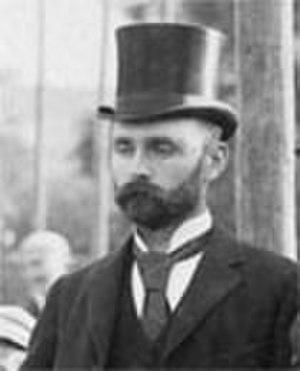
Thomas Henry Nowell Parr, né en 1864 et mort le 23 septembre 1933, est un architecte britannique, membre de l'Royal Institute of British Architects, particulièrement connu pour la conception des bâtiments de pubs de l'ouest londonien parfois pour le compte de la Fuller's Brewery.